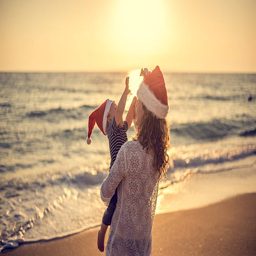
christmas time at the beach